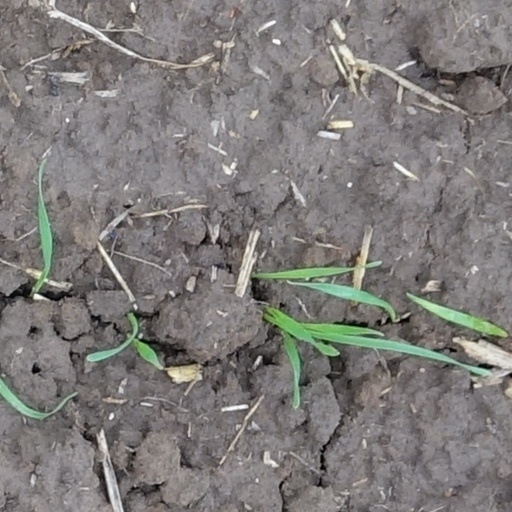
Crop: wheat